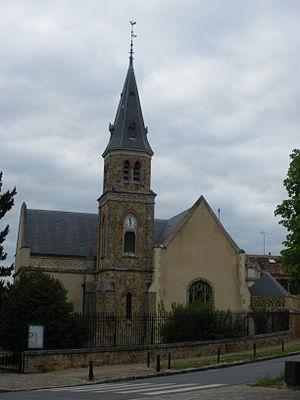
église de Vaugrigneuse, Essonne, France
Vaugrigneuse est une commune française située à trente-trois kilomètres au sud-ouest de Paris dans le département de l'Essonne en région Île-de-France.